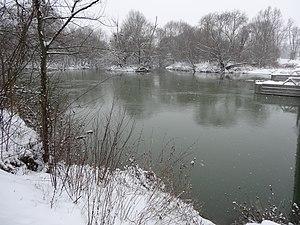
Vue de
La réserve naturelle régionale des îles de Chelles est une réserve naturelle régionale située en Île-de-France. Classée en 2008, elle occupe une surface de 5 hectares.